Jean de Saint Cyr

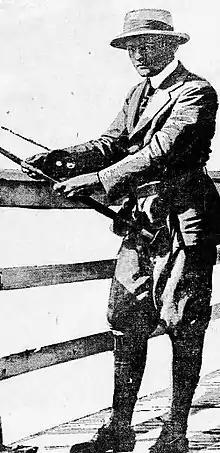
Jean de Saint Cyr fishing at Palm Beach, Florida in 1916

Jean Harold (Harald) Edward de Saint Cyr (April 9, 1875 – November 3, 1966) was the alias of John Henry Edward Thompson of Waco, Texas. He was a fortune-hunting playboy who married three older wealthy widows. His first wife Caroline Redfield was 34 years older than he was. After her husband Henry Redfield died in 1907, she began to rely on Bob Swem (aka Robert von Schwemm), a mutual acquaintance of her husband's. Swem made himself indispensable to the widow Redfield, and was believed to be a fortune hunter. The two of them were in turn befriended by Saint Cyr, reportedly a hotel clerk who convinced both Swem and Redfield that he was affiliated with the entertainment business. When Saint Cyr became Caroline's live-in companion and escort, Swen was nudged out of the picture. Saint Cyr and Caroline married in 1909, and upon her January 1915 death, he inherited the bulk of her $1,000,000 estate.